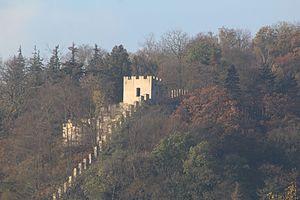
Mur de la Faim de Prague.